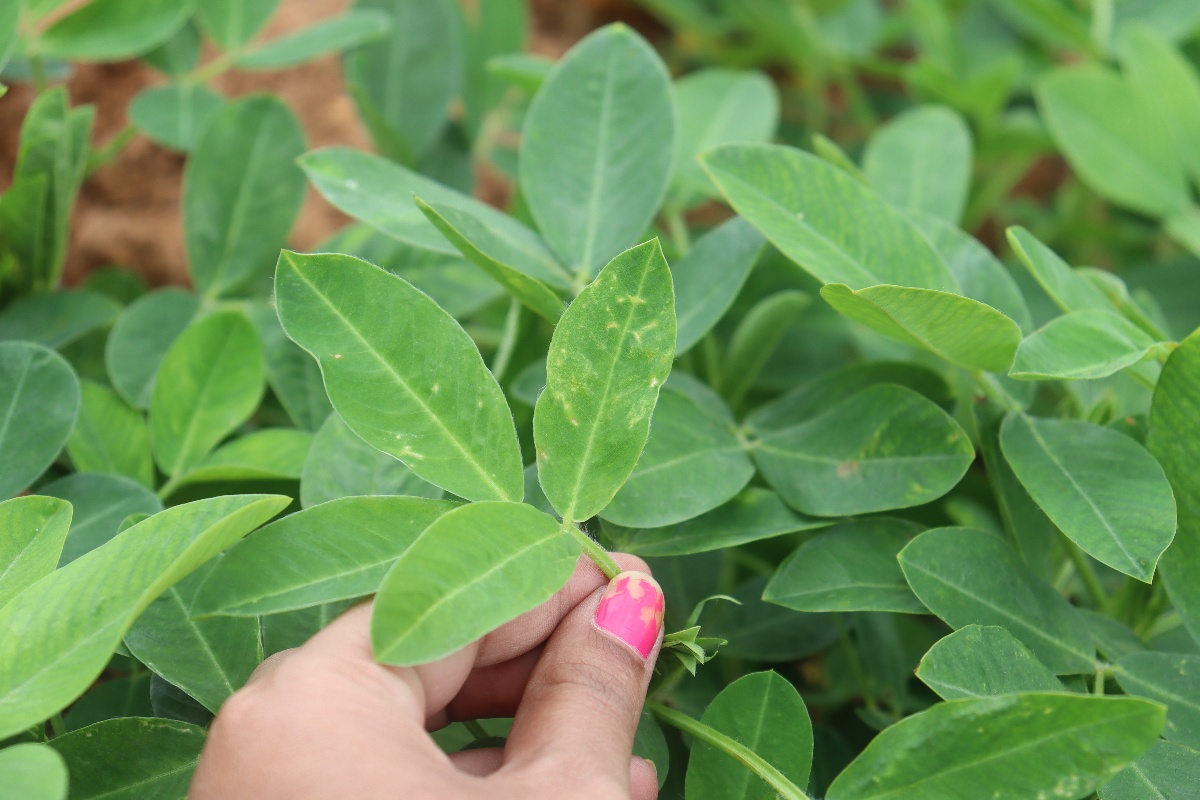
Label: healthy leaf